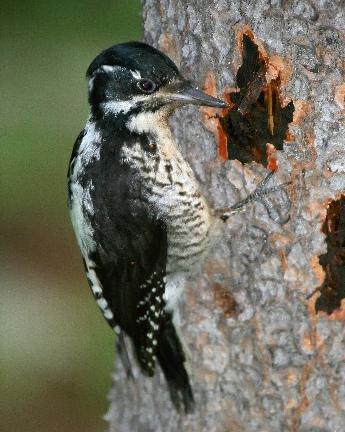
A photo of a american three toed woodpecker